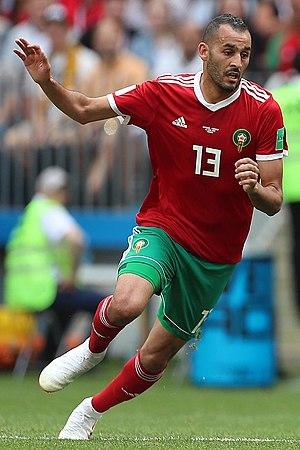
Khalid Boutaïb, né le 24 avril 1987 à Bagnols-sur-Cèze, est un footballeur international marocain évoluant au poste d'attaquant. Il est également de nationalité française.